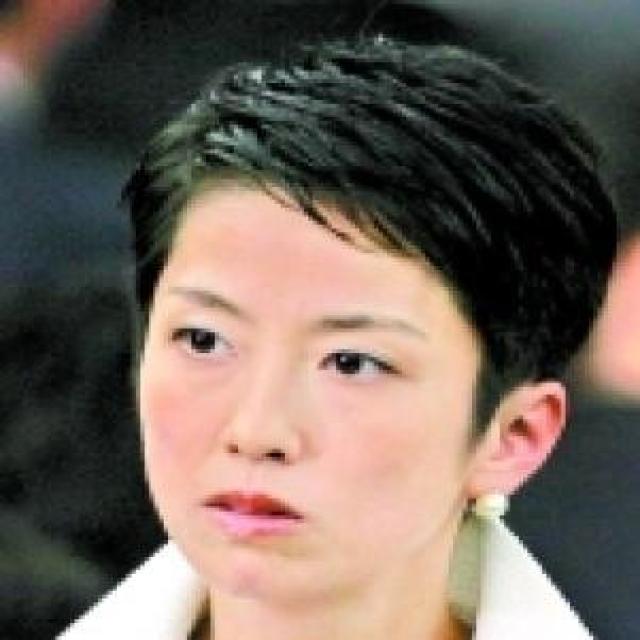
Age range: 21-44